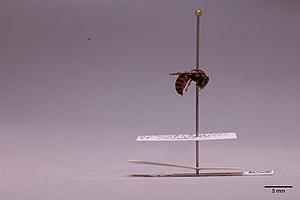
Celonites est un genre d'Insectes de l'ordre des Hyménoptères, de la famille des Vespidae et de la sous-famille Masarinae. Ce sont des guêpes solitaires maçonnes ou fouisseuses.